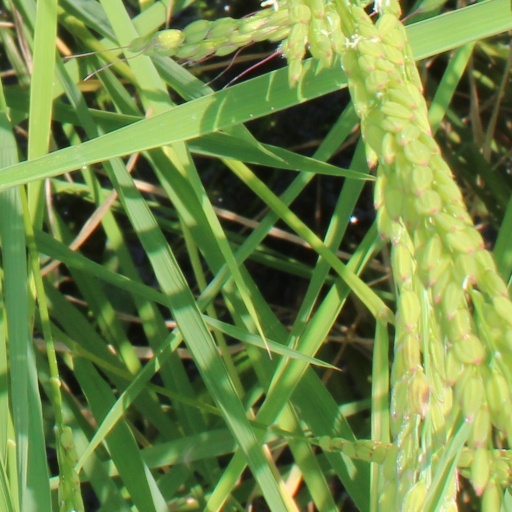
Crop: rice